Parnassiaceae

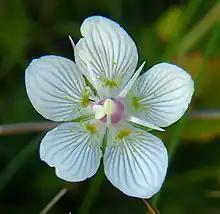
"Parnassia palustris" (Northern grass of Parnassus)

Parnassiaceae Gray were a family of flowering plants in the eudicot order Celastrales. The family is not recognized in the APG III system of plant classification. When that system was published in 2009, Parnassiaceae were treated as subfamily Parnassioideae of an expanded family Celastraceae.